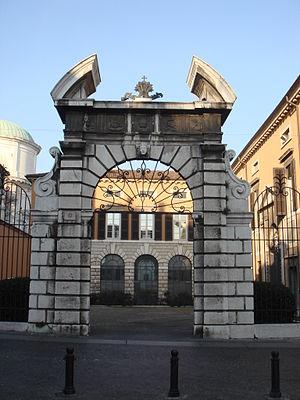
Le diocèse de Brescia est l'un des 115 diocèses catholiques italiens. Situé dans la région de Lombardie, il est suffragant à l'archidiocèse de Milan et fait partie de la région ecclésiastique de Lombardie. L'évêque du diocèse est actuellement Mᵍʳ Pierantonio Tremolada.
Gabrio Maria Nava est un homme d'église, évêque italien de l'Église catholique romaine des XVIIIᵉ et XIXᵉ siècles.